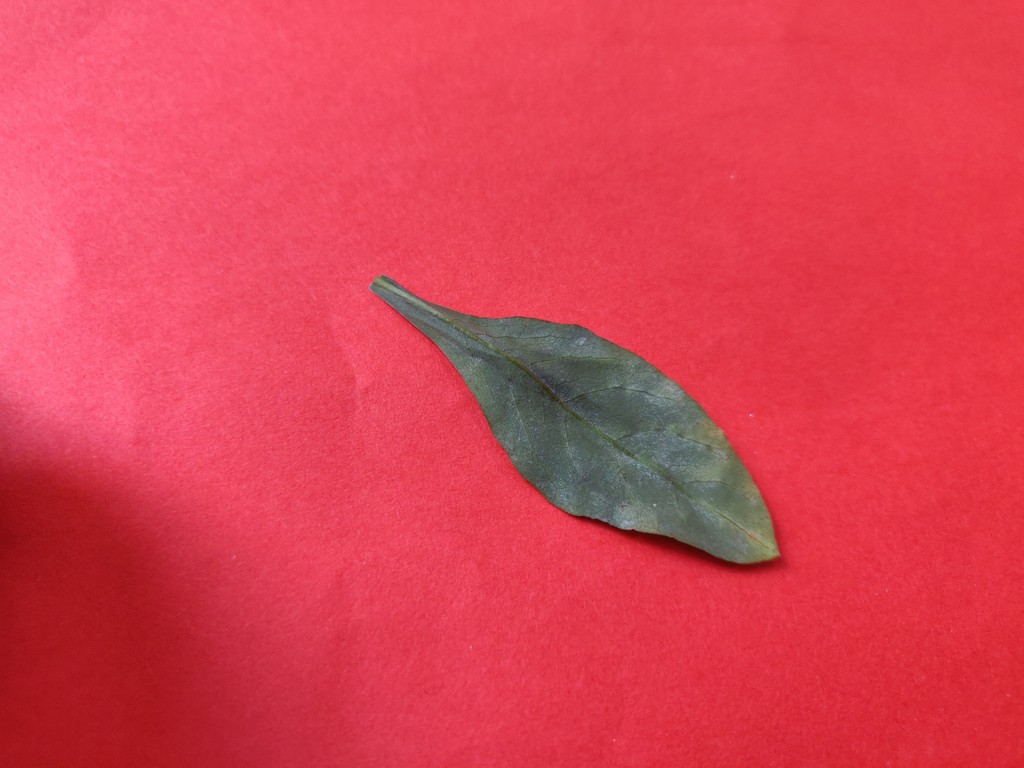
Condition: Unhealthy
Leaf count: single
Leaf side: back